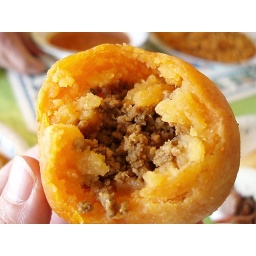
Fried potato ball with seasoned ground beef, at Vargas, Niagara Street, in the coffeeshop just north of Hudson.